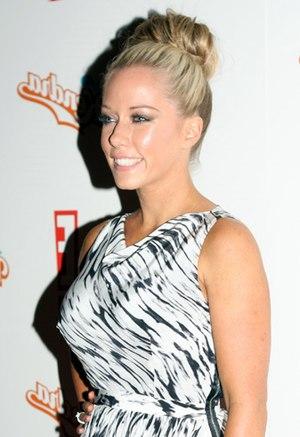
I'm a Celebrity… Get Me Out of Here ! est une émission de télé-réalité britannique importée dans le monde entier. En France, l'émission est connue sous le titre Je suis une célébrité, sortez-moi de là !.
Kendra Leigh Baskett, plus connue sous son nom de naissance Kendra Wilkinson, est un mannequin et vedette télévisée américaine, notamment célèbre pour apparaître dans Les Girls de Playboy avec Bridget Marquardt, Holly Madison et Hugh Hefner. Entre 2009 et 2011 sa propre émission de télé-réalité appelée Kendra était diffusée sur E!. Depuis juin 2012, WE tv diffuse une seconde émission de télé-réalité basée sur sa vie : Kendra on Top.
La douzième saison de Dancing with the Stars, émission américaine de télé réalité musicale, a commencé le 21 mars 2011 sur le réseau ABC et s'est terminé le 24 mai 2011.